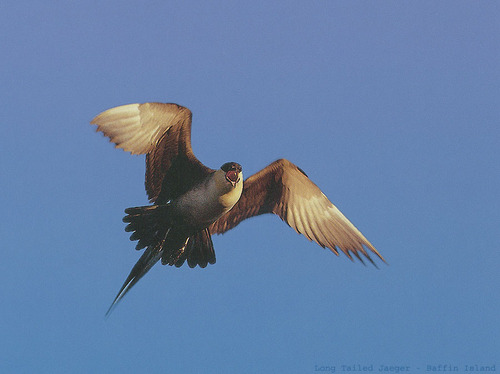
a large bird in flight with its wings spread, the underside of the front of the wings is white and the belly is whitea large bird with a white belly and flanks, light brown wings, and a black crown.
this is a bird with a white belly and brown wings.
this bird has a beige throat, breast, belly, and secondary feathers, with dark brown rectrices.
this bird has a brown body, white belly, wings with lighter brown secondaries and yet lighter primaries; however, the most distinguishing feature is a short brown tail with a pair of long inner rectrices.
this huge bird has a gray belly with a very large and brown wing span.
this is a large brown bird with a white belly and a long bill.
this bird has wings that are brown and has an orange bill
this open-mouthed bird provides a balanced wing-span to tail length, and outer rectrices hide the feet.
this bird is brown with white and has a long, pointy beak.
Species: Long Tailed Jaeger